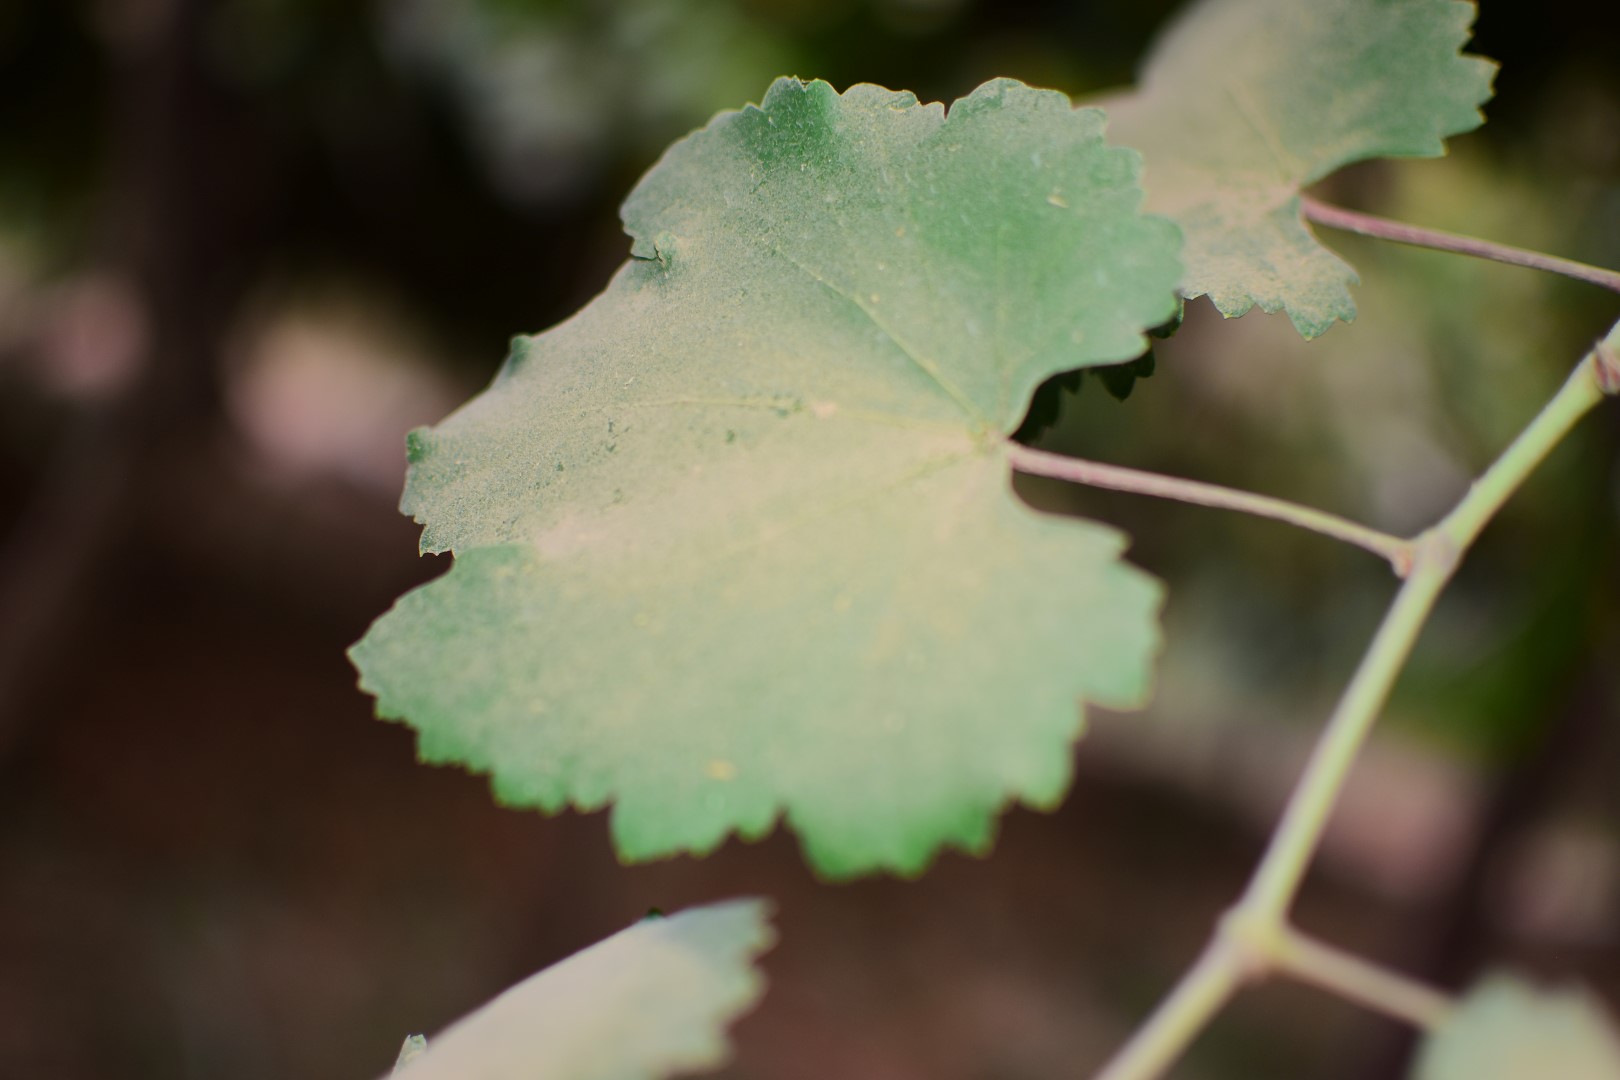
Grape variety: Kamali